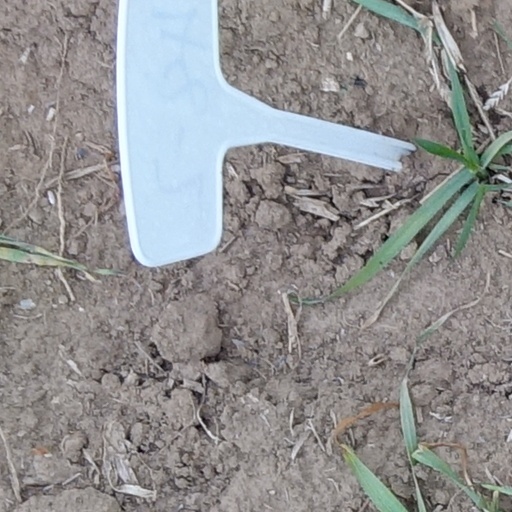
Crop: wheat